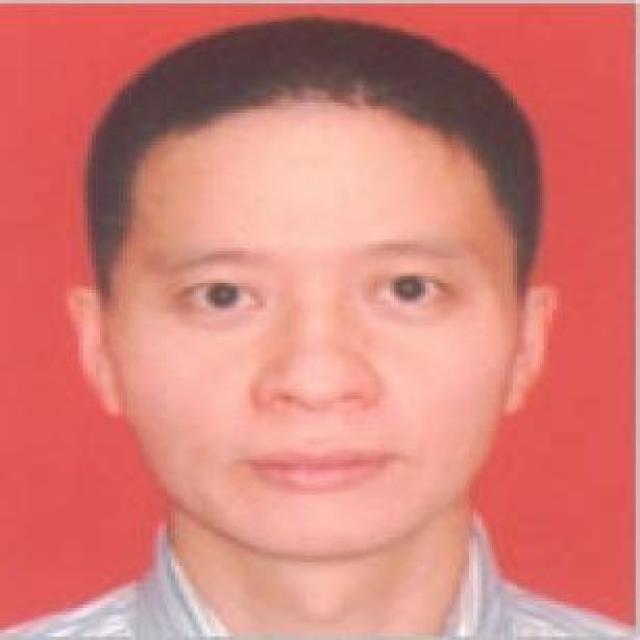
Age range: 21-44